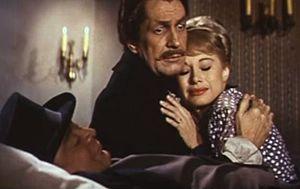
Joyce Beverly Kingsley, née le 26 septembre 1932 à Chicago et morte le 16 janvier 1987 à Burbank, est une actrice américaine, connue sous le nom de scène de Joyce Jameson.